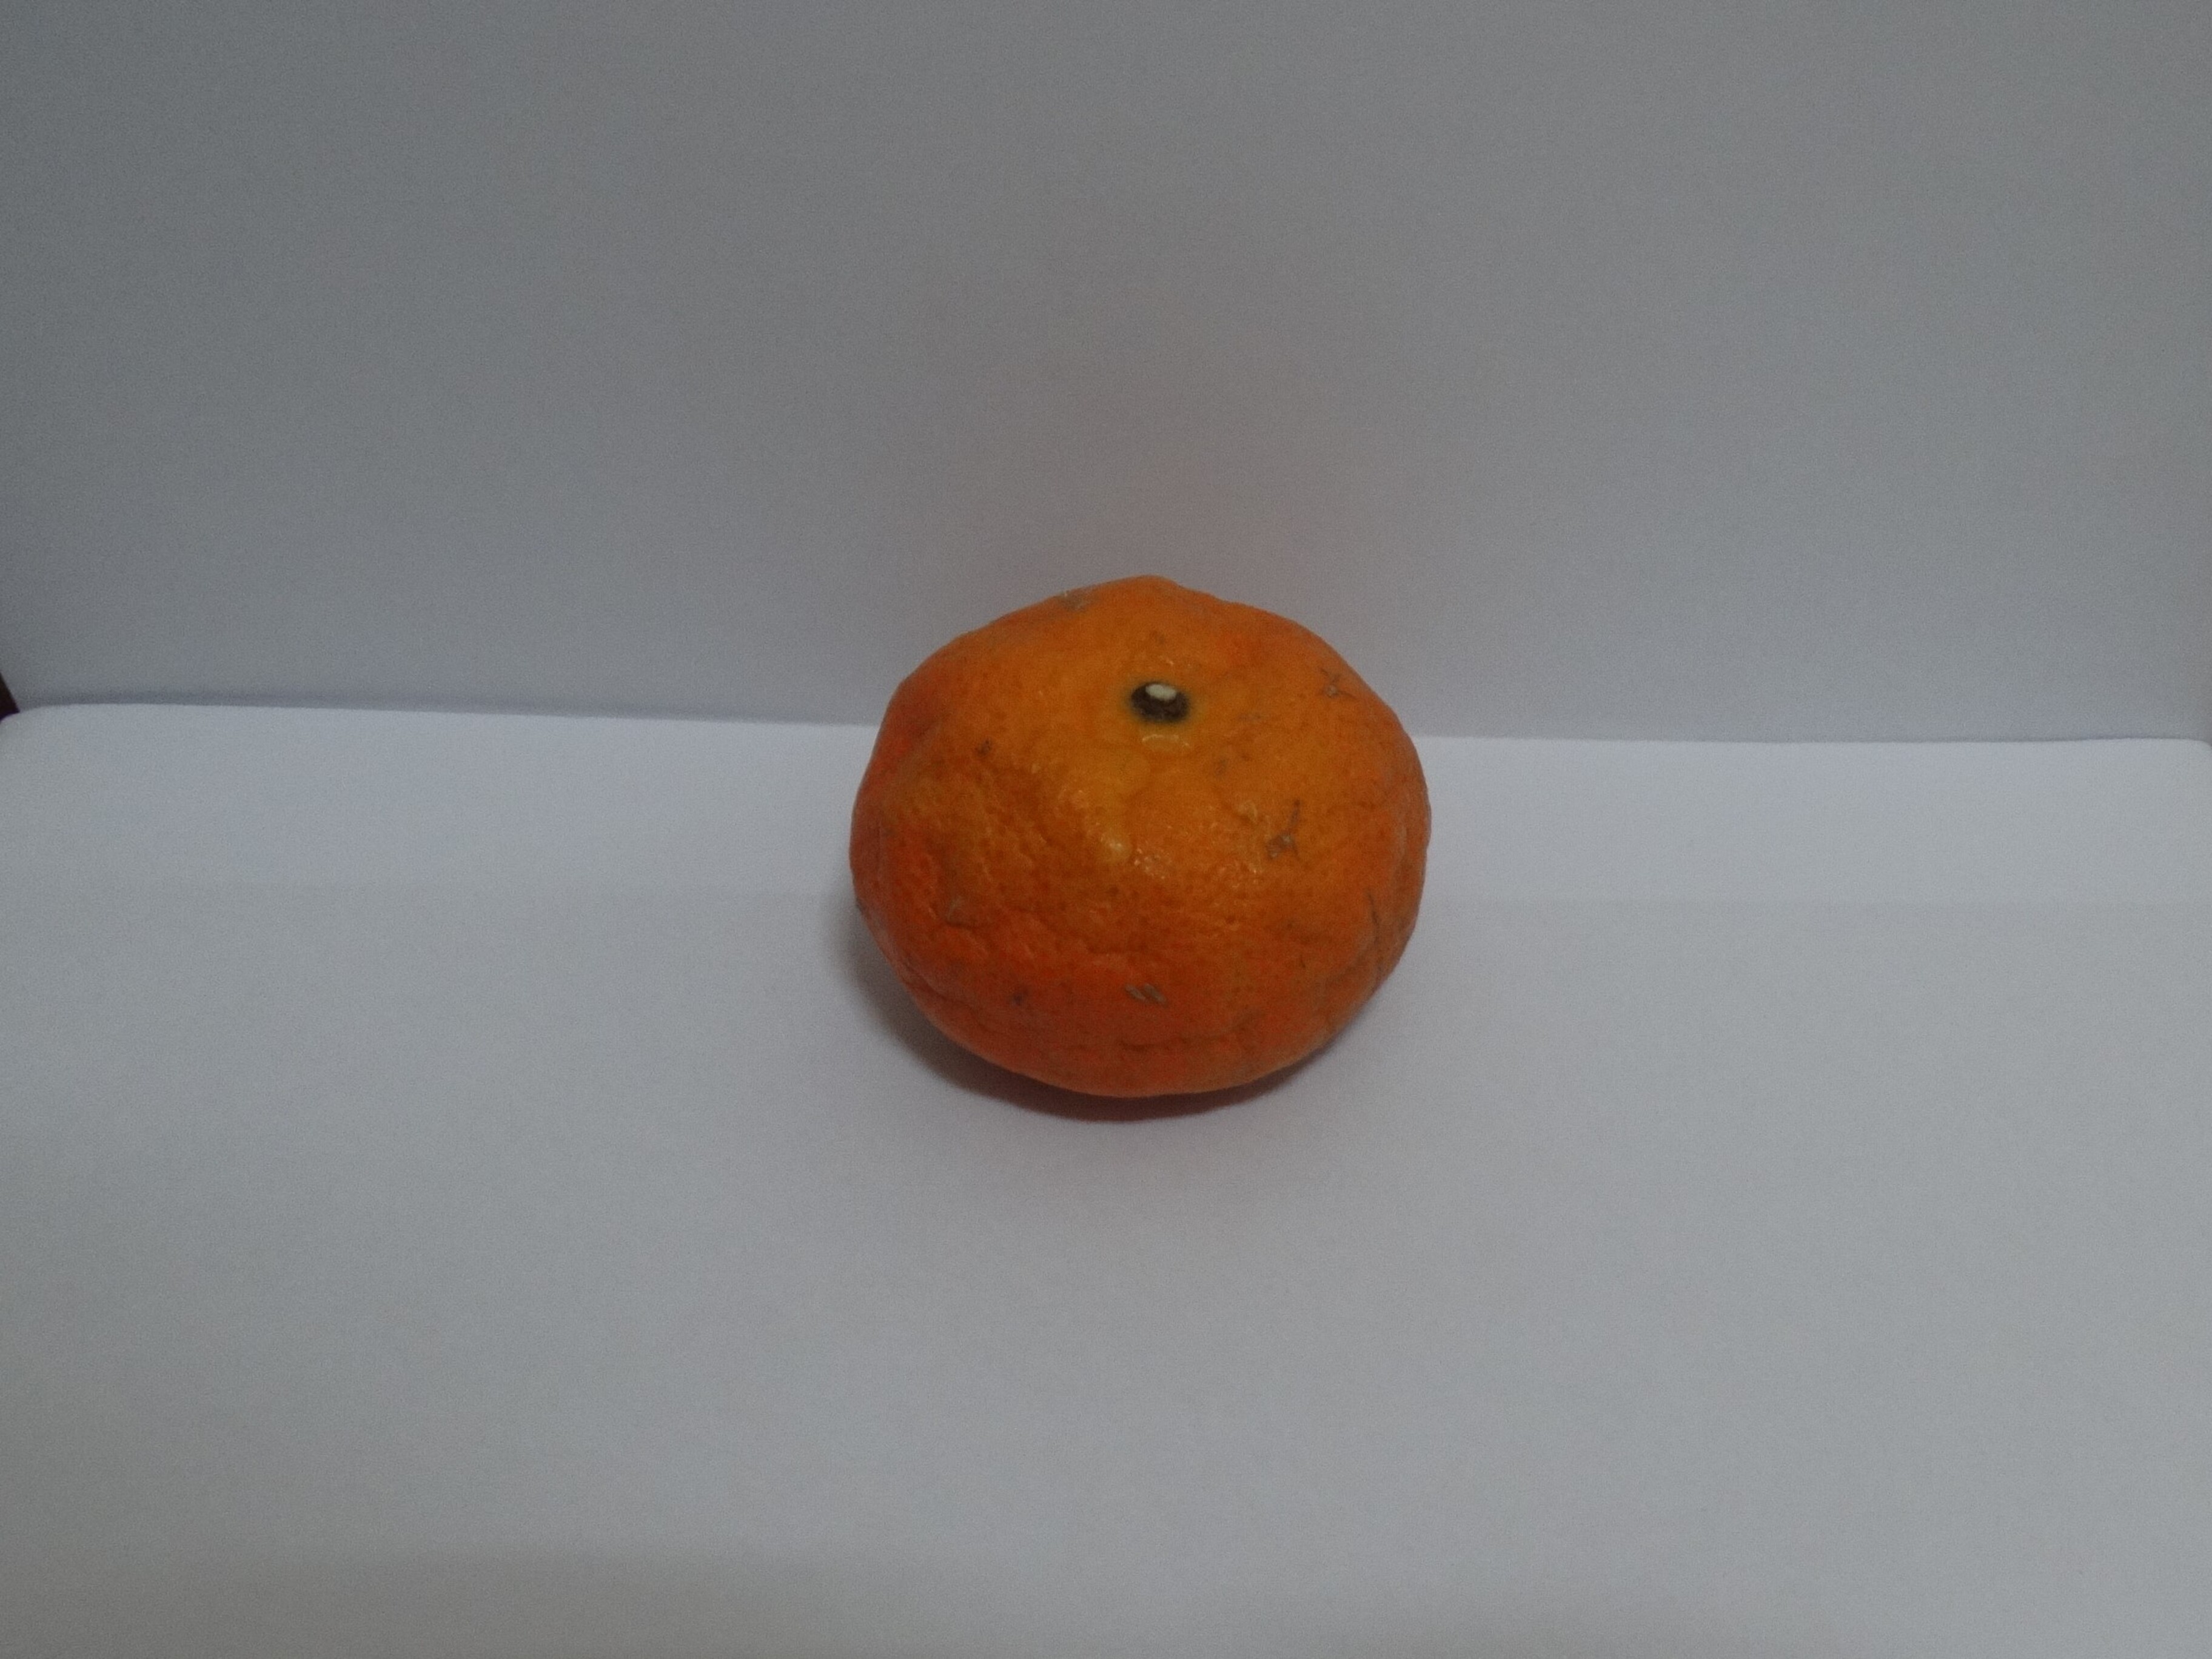
Citrus fruit variety: murcott